2011 LSU Tigers football team

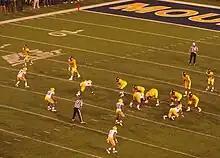
West Virginia on offense in the first half.

The series began in 1925. LSU currently trails in the series, but with the win makes it 9–20–3. This was also the largest margin of victory by either team in the series.